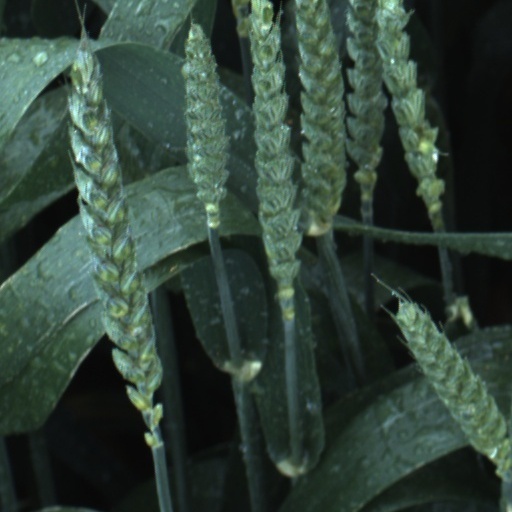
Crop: wheat